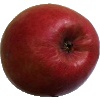
Label: Apple Crimson Snow 1